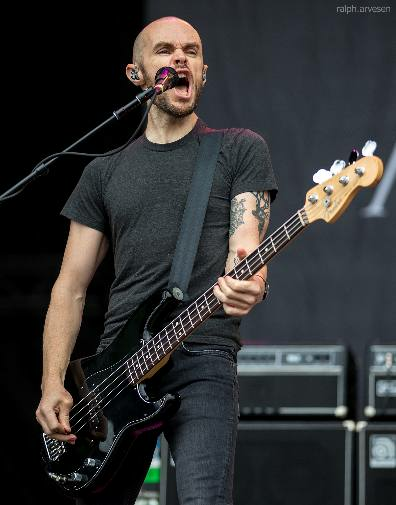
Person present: Yes